North Stradbroke Island

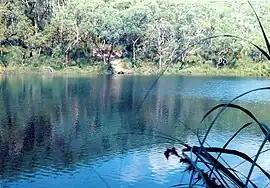
Blue Lake

The whole of the island is part of the Redland City local government area, and is incorporated as part of Division 2. The two largest lakes on the island are Brown Lake and Blue Lake.